Belleville Cop

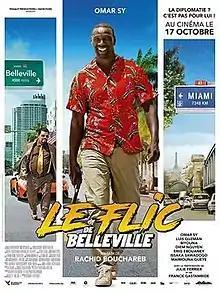
Original-release poster

Belleville Cop is a French police comedy film directed by Rachid Bouchareb and premiere-released in 2018. The lead actors are Omar Sy, Luis Guzmán and Franck Gastambide.